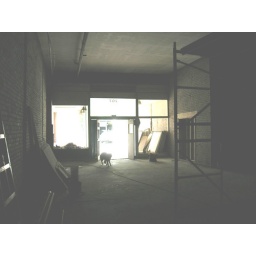
facing front-two glass display cases on either side of door and Jazzy-will have seats in there also